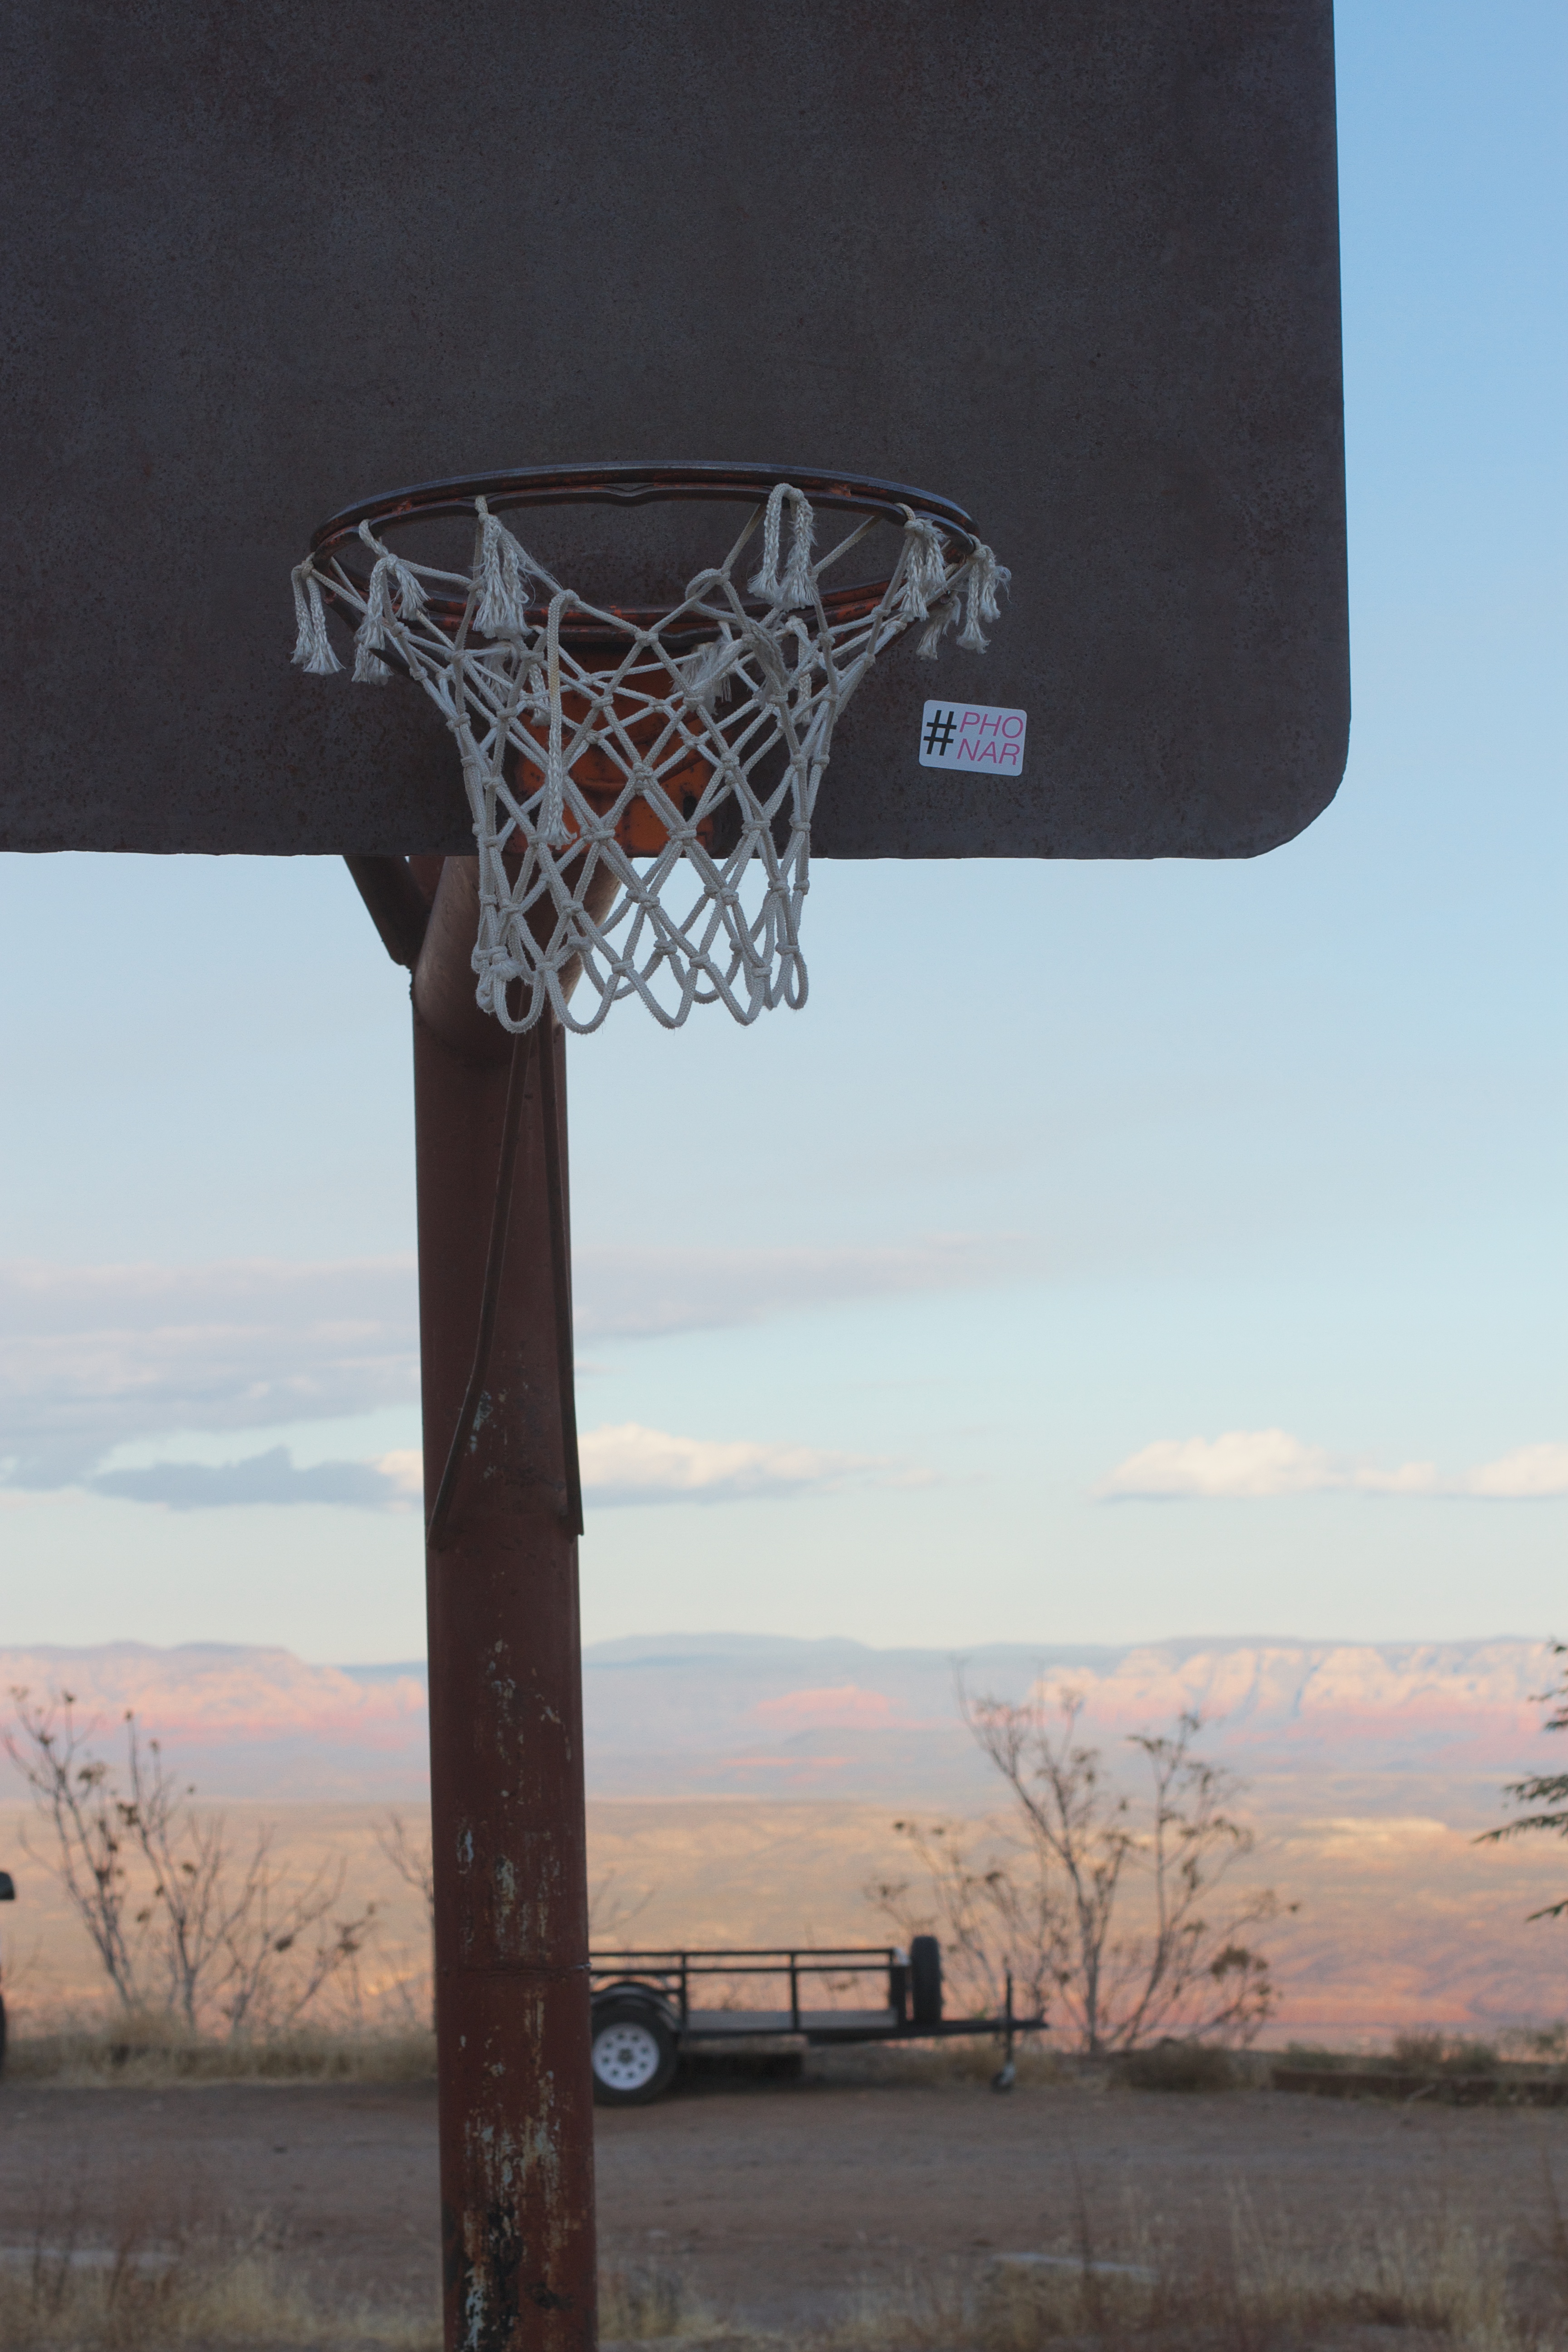
wind, sign, tower, street light, signage, lighting, sculpture, light fixture, phonar